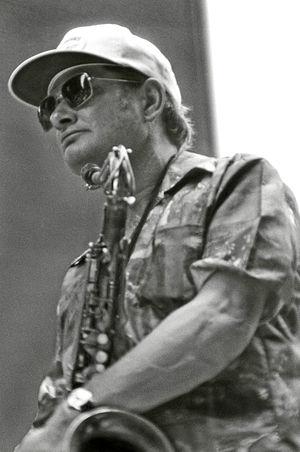
John Haley Sims, dit Zoot Sims, est un saxophoniste de jazz américain, né le 29 octobre 1925 à Inglewood et mort à New York le 23 mars 1985.